Williana Burroughs

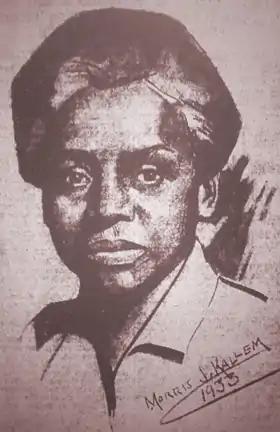
Drawing of Williana Burroughs from the 1933 election campaign, as published in "The Daily Worker."

Williana "Liana" Jones Burroughs (January 2, 1882 – December 24, 1945) was an American teacher, communist political activist, and politician. She is best remembered as one of the first women to run for elective office in New York.